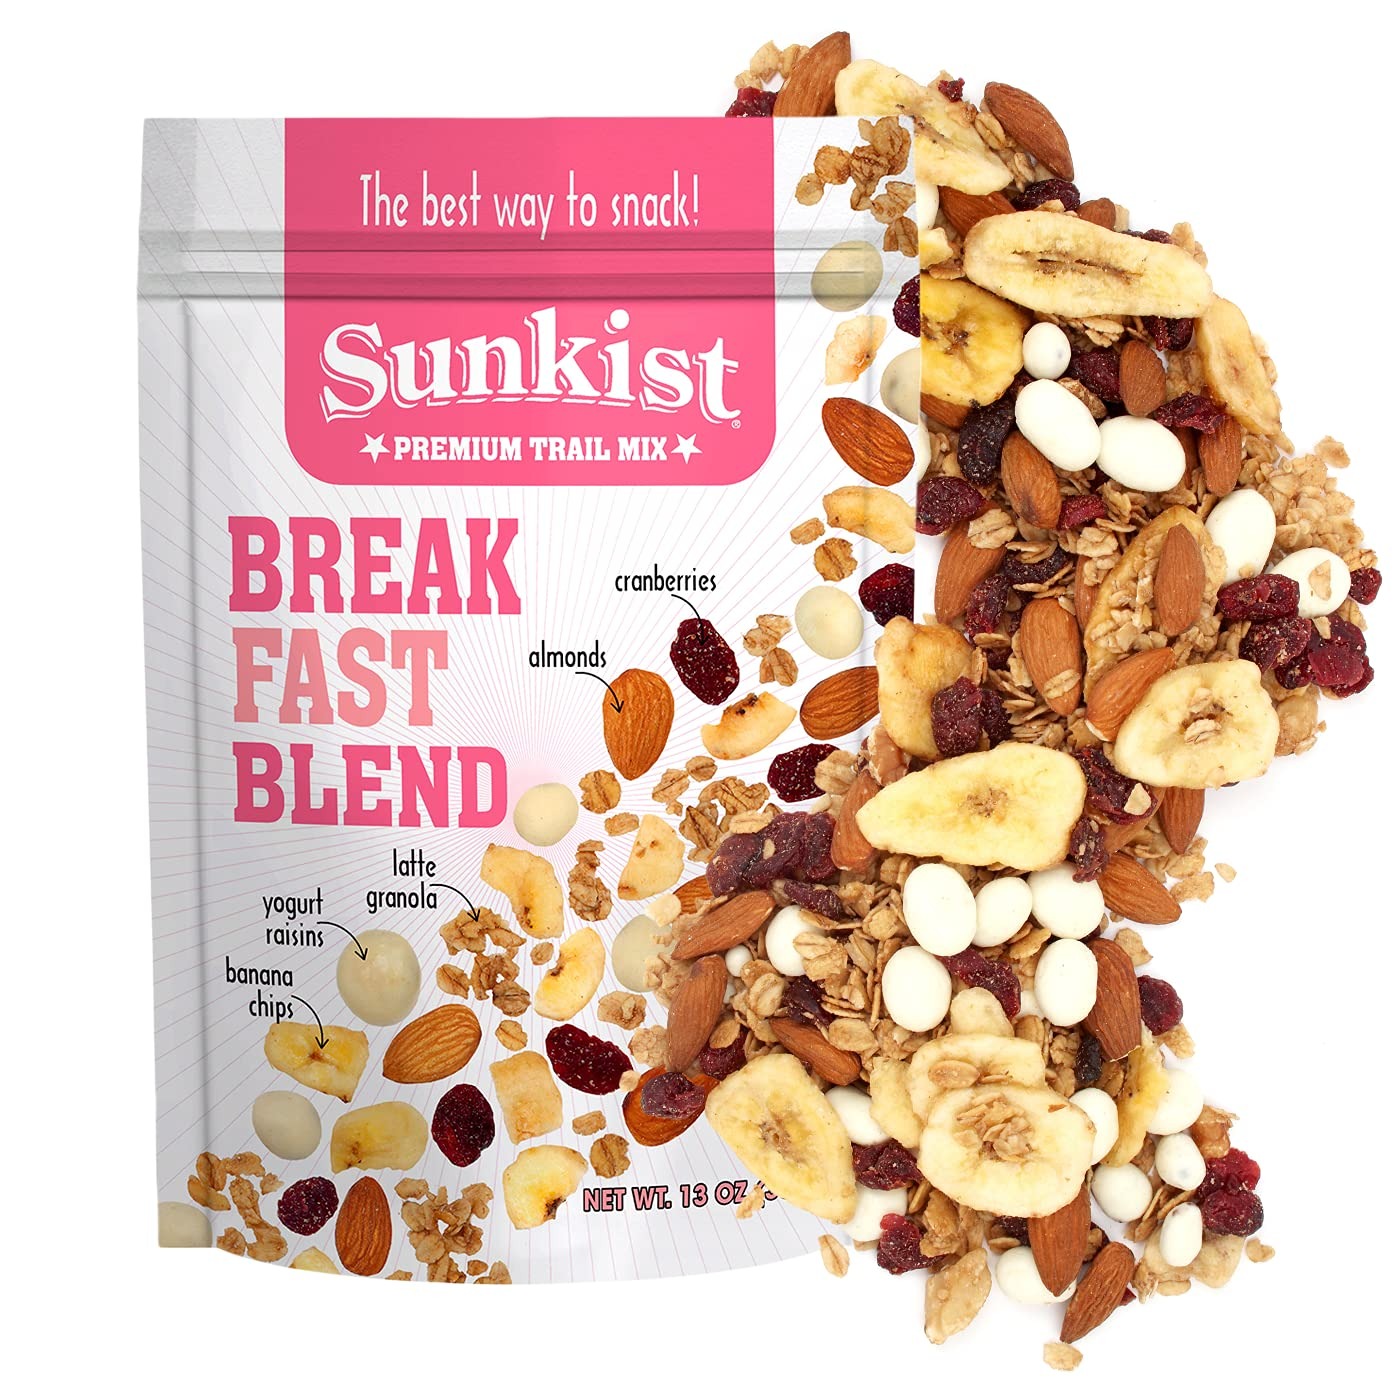
Item Name: Sunkist® Breakfast Blend Trail Mix - Fruit and Nut Combo, Low Sodium, Gluten Free Snack with Granola, Almonds, Cranberries, Yogurt Raisins, Banana Chips | Premium Quality | 13 oz Resealable Bag
Bullet Point 1: THE MOST IMPORTANT MEAL OF THE DAY. This trail mix is full of latte granola and fruits and nuts: almonds, cranberries, banana chips and yogurt coated raisins. This blend is sure to start your day right with its sweet and delicious crunch. Yum!
Bullet Point 2: FOR ANYTIME SNACKING. No more reason to grab a bag of chips or candy bars when you can grab Sunkist Trail Mix instead. This low-sodium treat makes a better choice for snacking for both kids and adults, and for more than just breakfast!
Bullet Point 3: ENERGY BOOSTING. Have you ever wondered why trail mix is popular among hikers and mountain climbers? The dried fruits are easily digestible to quickly provide a boost of energy and much needed nutrients. Bring a pack of Sunkist Trail Mix with you on your next adventure, or even to the gym!
Bullet Point 4: CONVENIENCE AND VERSATILITY. Get creative! With this breakfast blend, your cereal or oats will never be bland or boring! Mix with popcorn, or bake into energy balls! Sunkist trail mixes come in a resealable bag for easy storage and convenience.
Bullet Point 5: A BRAND YOU CAN TRUST. You and your family deserve the best from one of America’s most trusted brands! Know that you are only getting the finest quality trail mix with premium ingredients when you choose Sunkist.
Product Description: Cranberries, almonds, latte granola, yogurt raisins, banana chips. Very low sodium. The best way to snack! On-the-go energy boost. Sunkit premium trail mix. Here's to the most important meal of the day! Wake up to crunchy deliciousness and sweet freshness. Sunkist Breakfast Blend Trail Mix brings you the freshest and most delicious fruits, nuts and crunchy granola, just waiting to become a part of your busy day. You and your family deserve the best from one of America's most trusted brands! Questions or comments? Visit www.thenutsshop.com. or call 732.994.2122. Try our other delicious mixes: Mango splash mix, pina colada mix, strawberry banana split. Country of origin: USA, Philippines.
Value: 13.0
Unit: Ounce

Price: 15.95